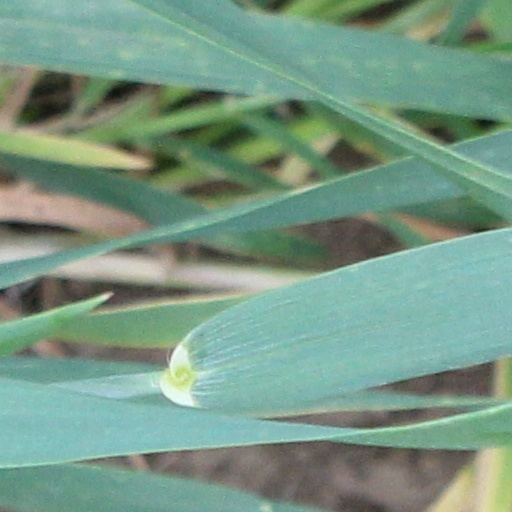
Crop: wheat